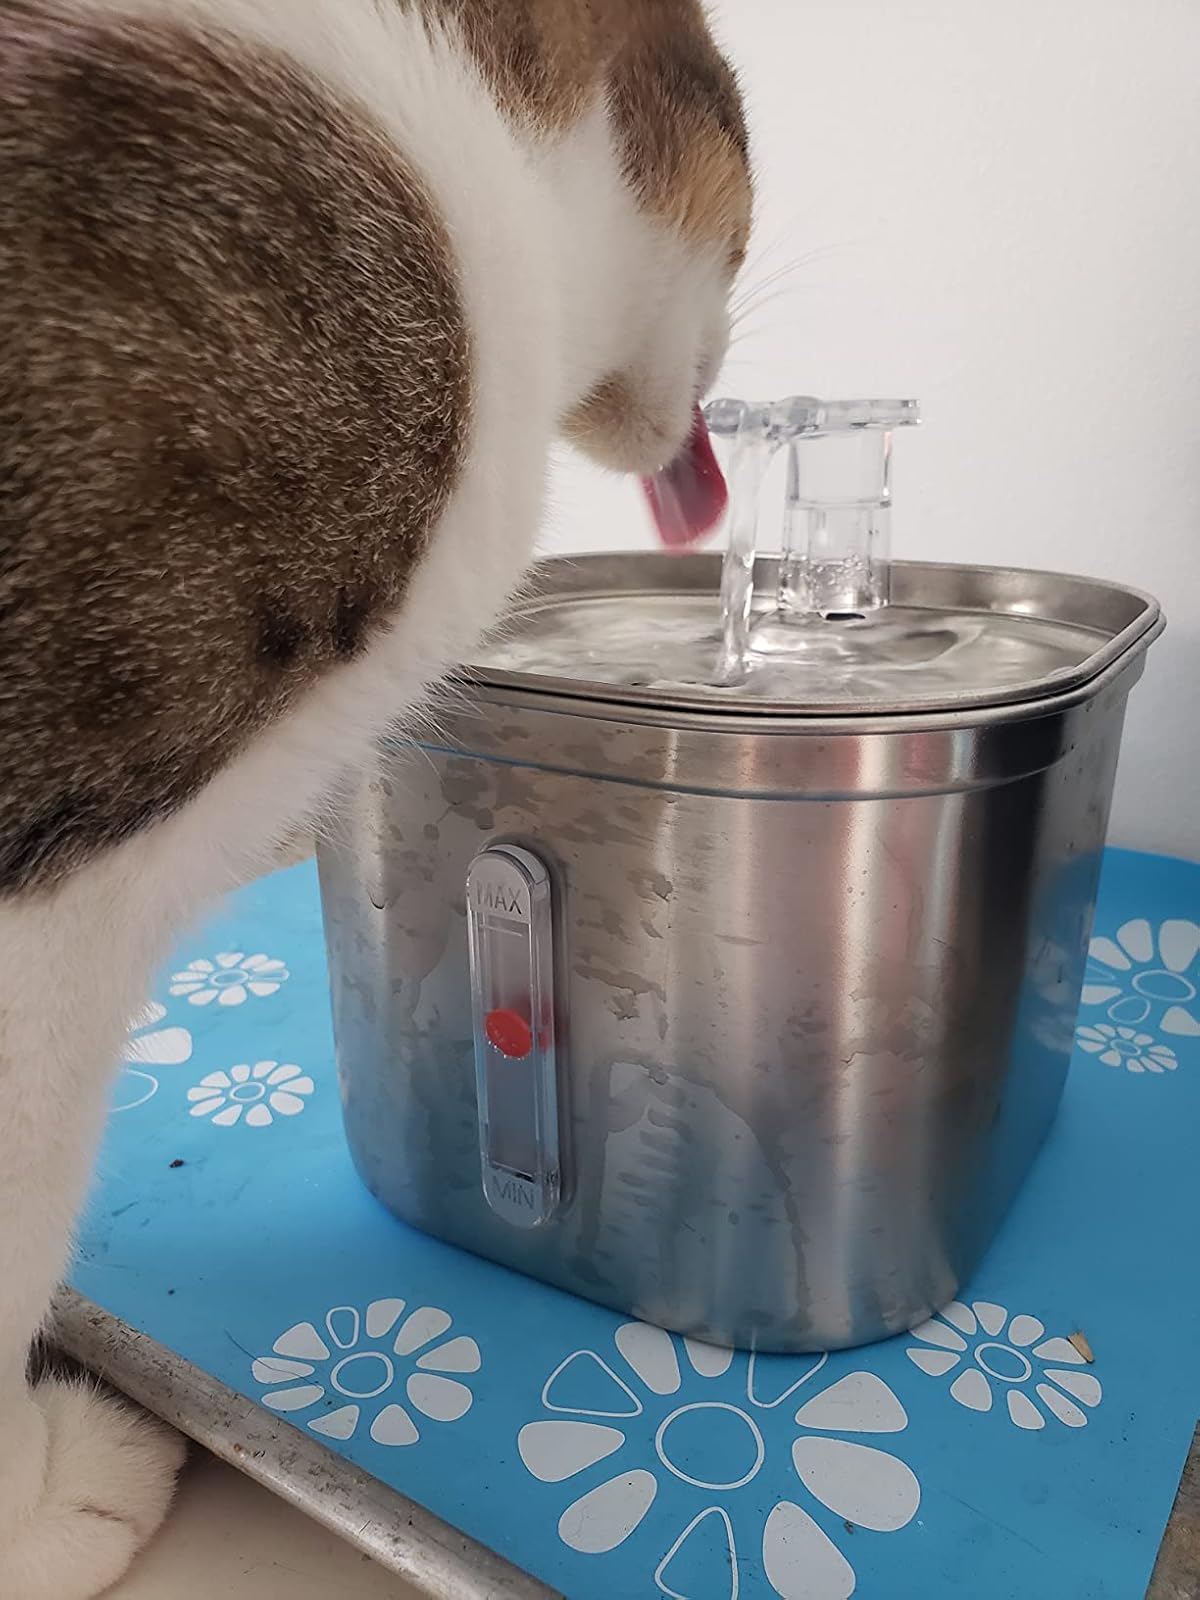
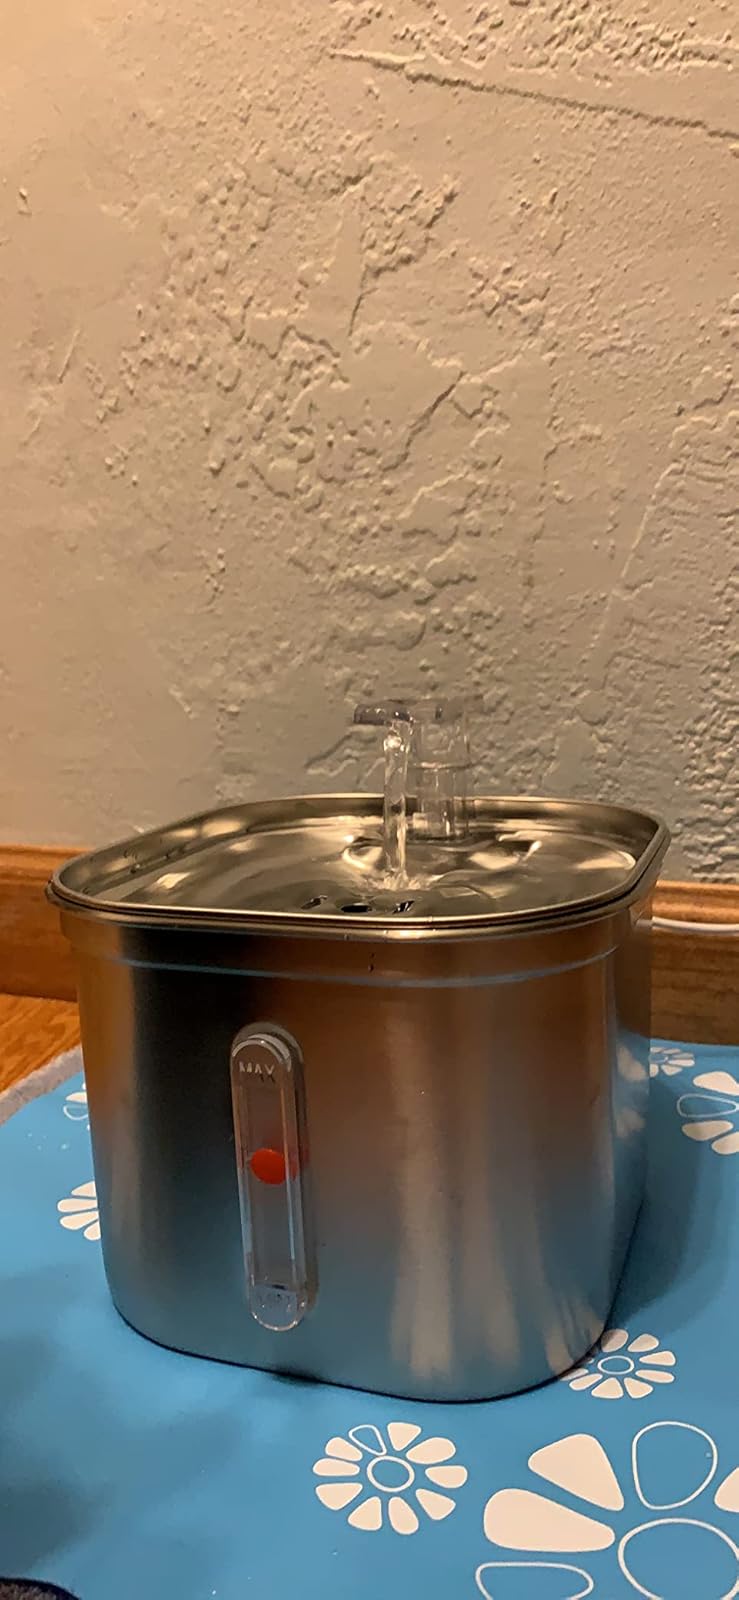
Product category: items_bowl
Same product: yes